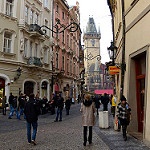
Label: street